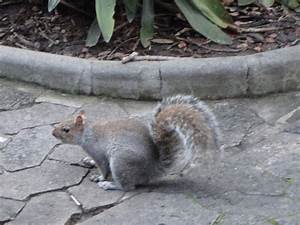
Label: squirrel